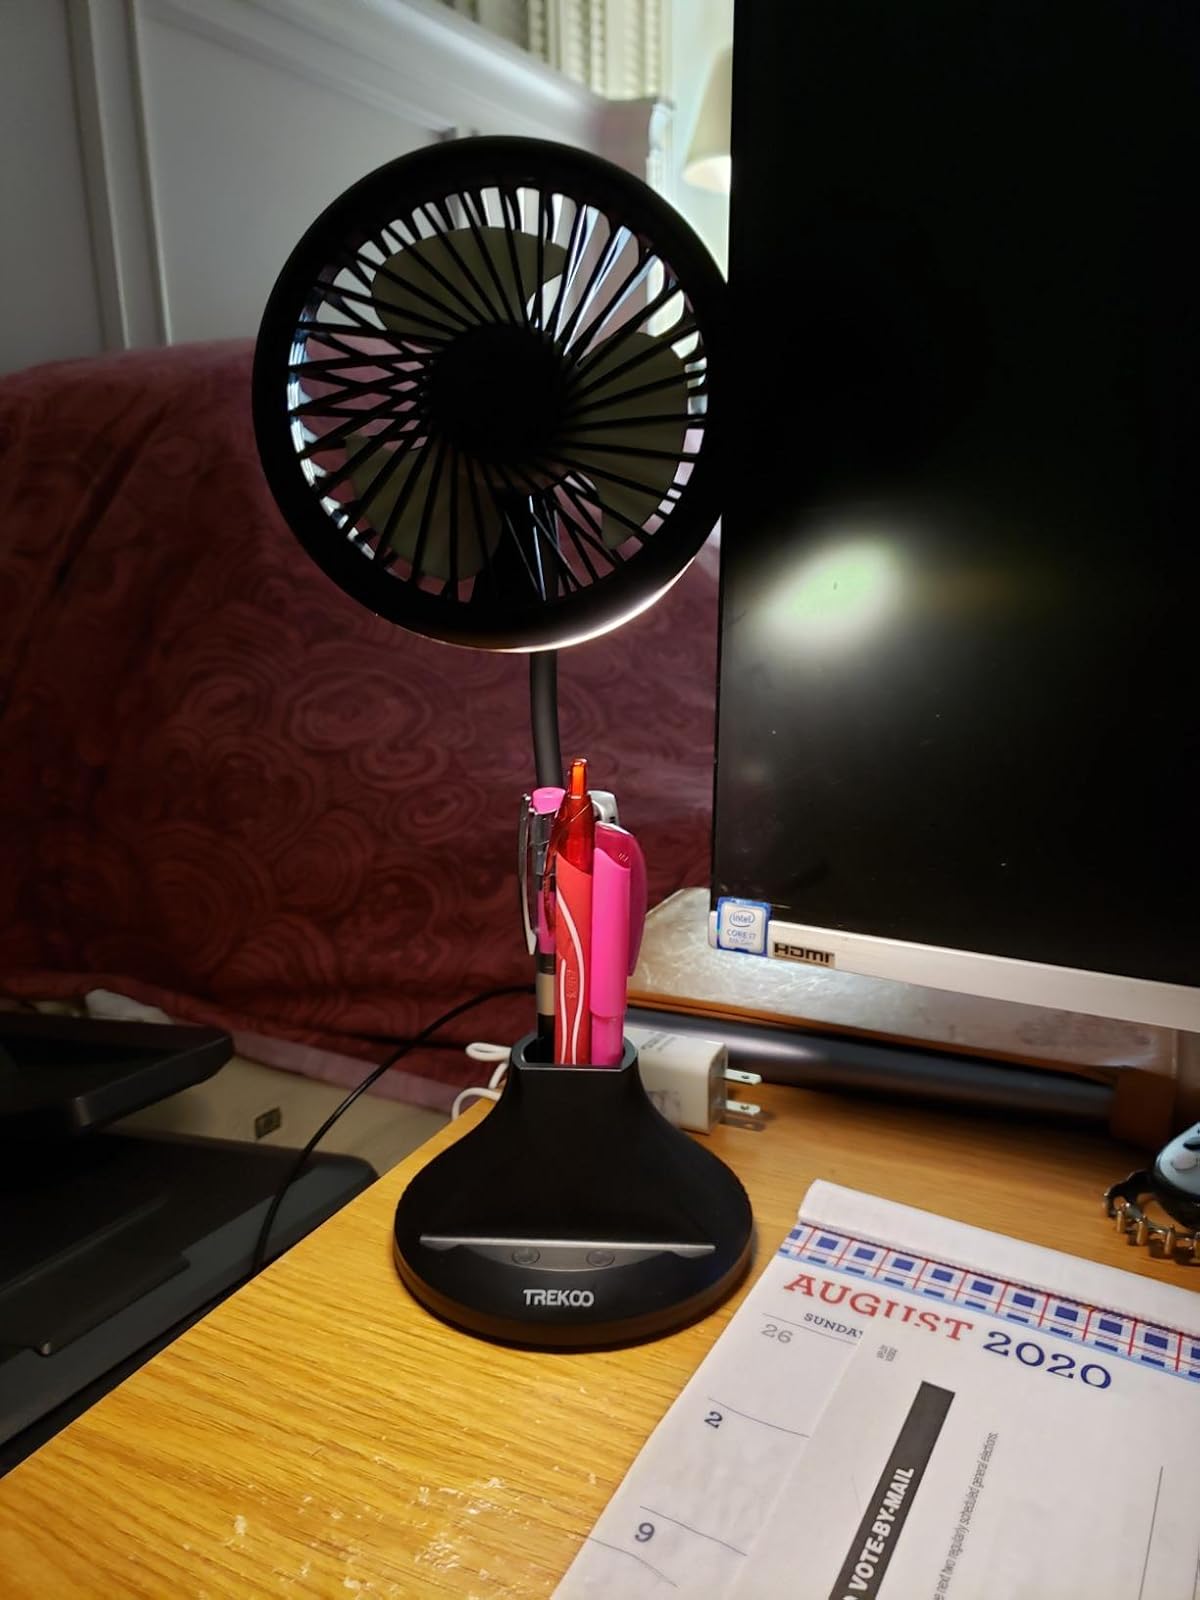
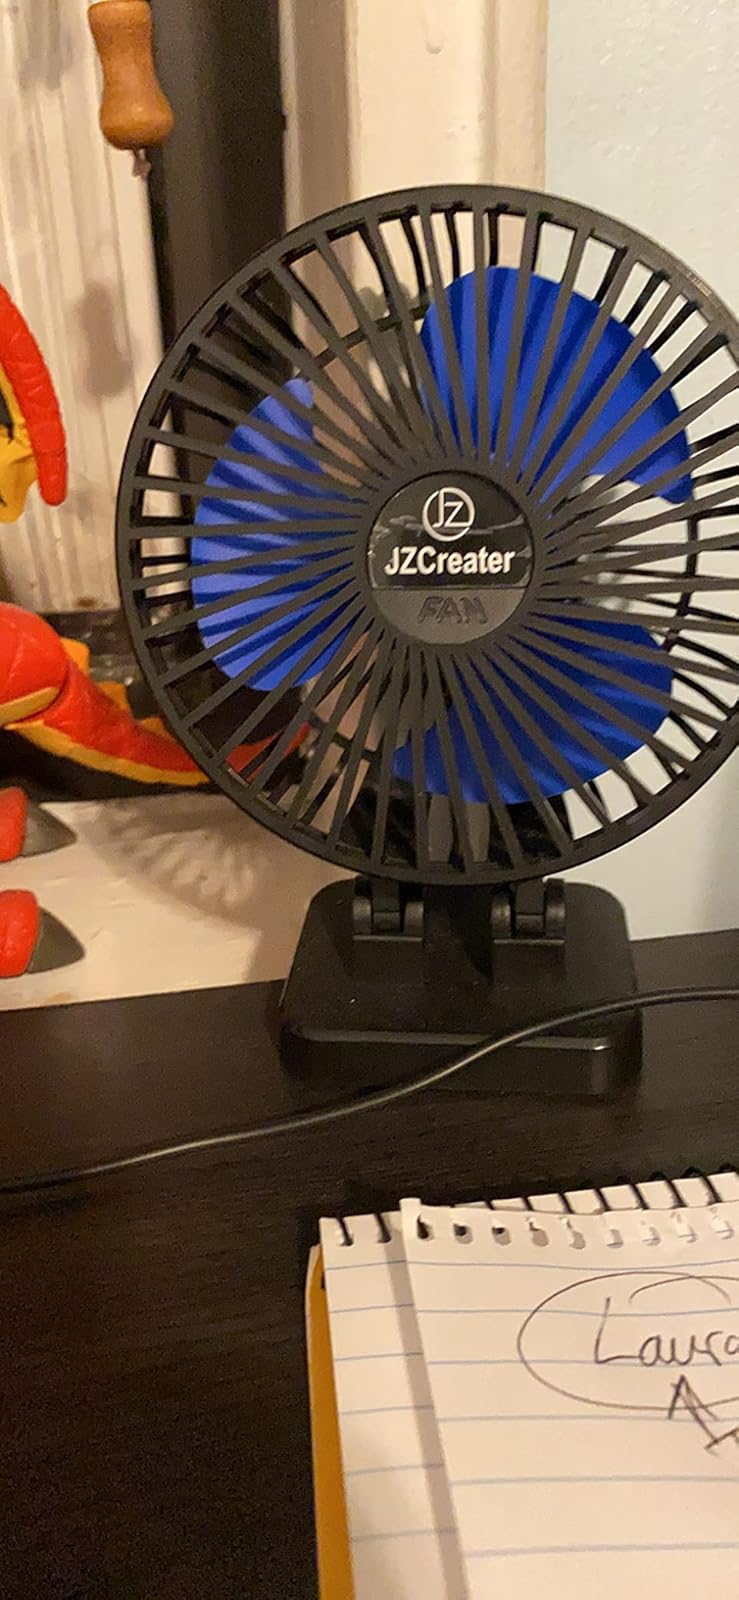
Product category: fan
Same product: no